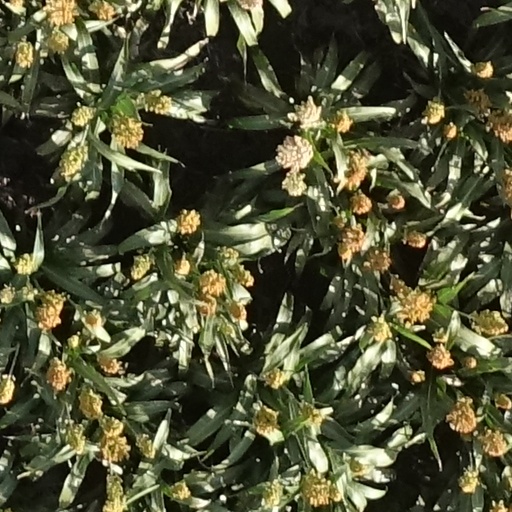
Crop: sorghum